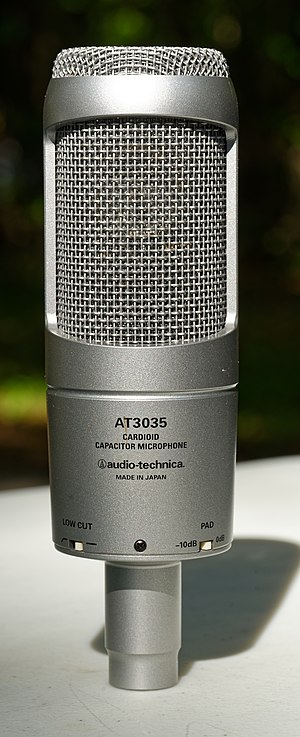
Audio-Technica
Audio-Technica AT3035 mikrofon
Audio Technica er en japansk virksomhed med hovedsæde i Shinjuku, Tokyo, der fremstiller audioudstyr. De er kendt for at producere mikrofoner, pickups til pladespillere og hovedtelefoner.